Noah's Ark

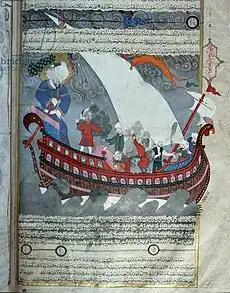
Noah's Ark and the deluge from Zubdat-al Tawarikh

He also fixed the shape of the Ark as a truncated pyramid, square at its base, and tapering to a square peak one cubit on a side; only in the 12th century did it come to be thought of as a rectangular box with a sloping roof.